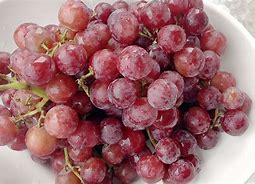
Label: Grapes